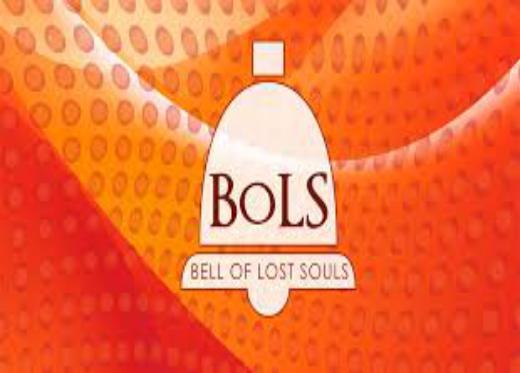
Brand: Bols
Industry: Necessities